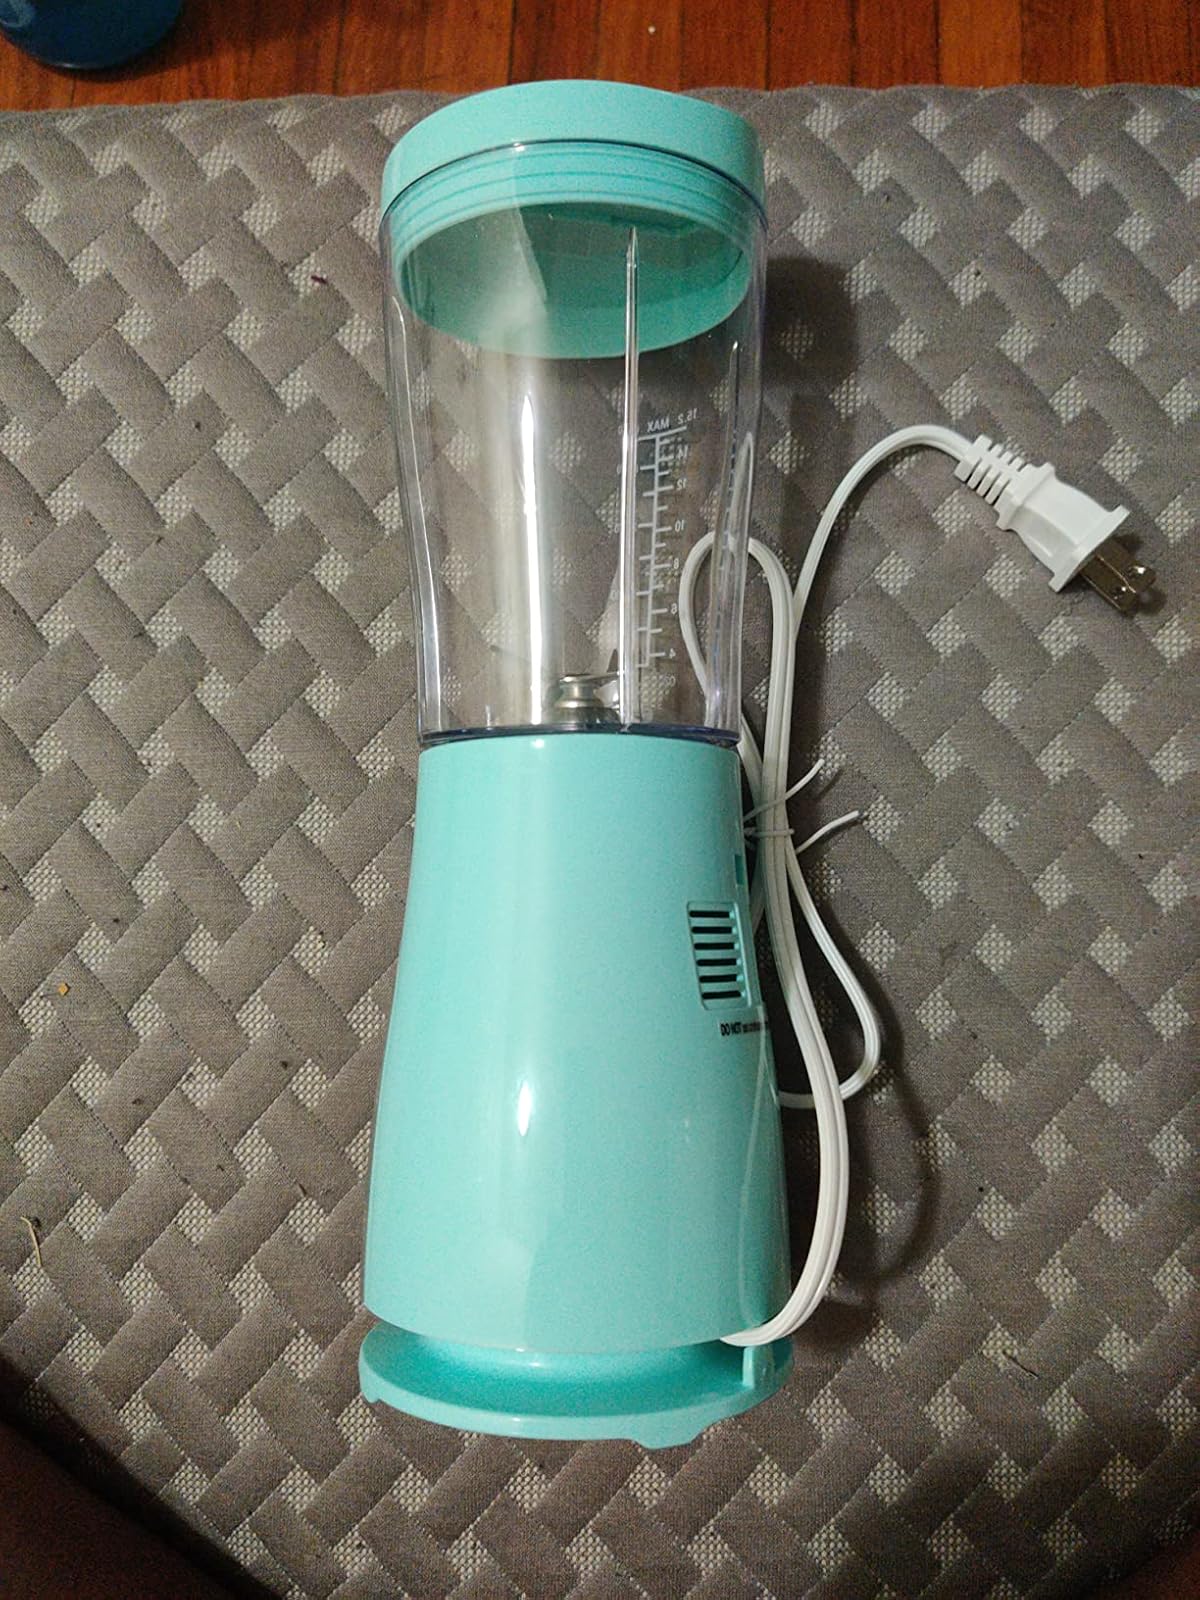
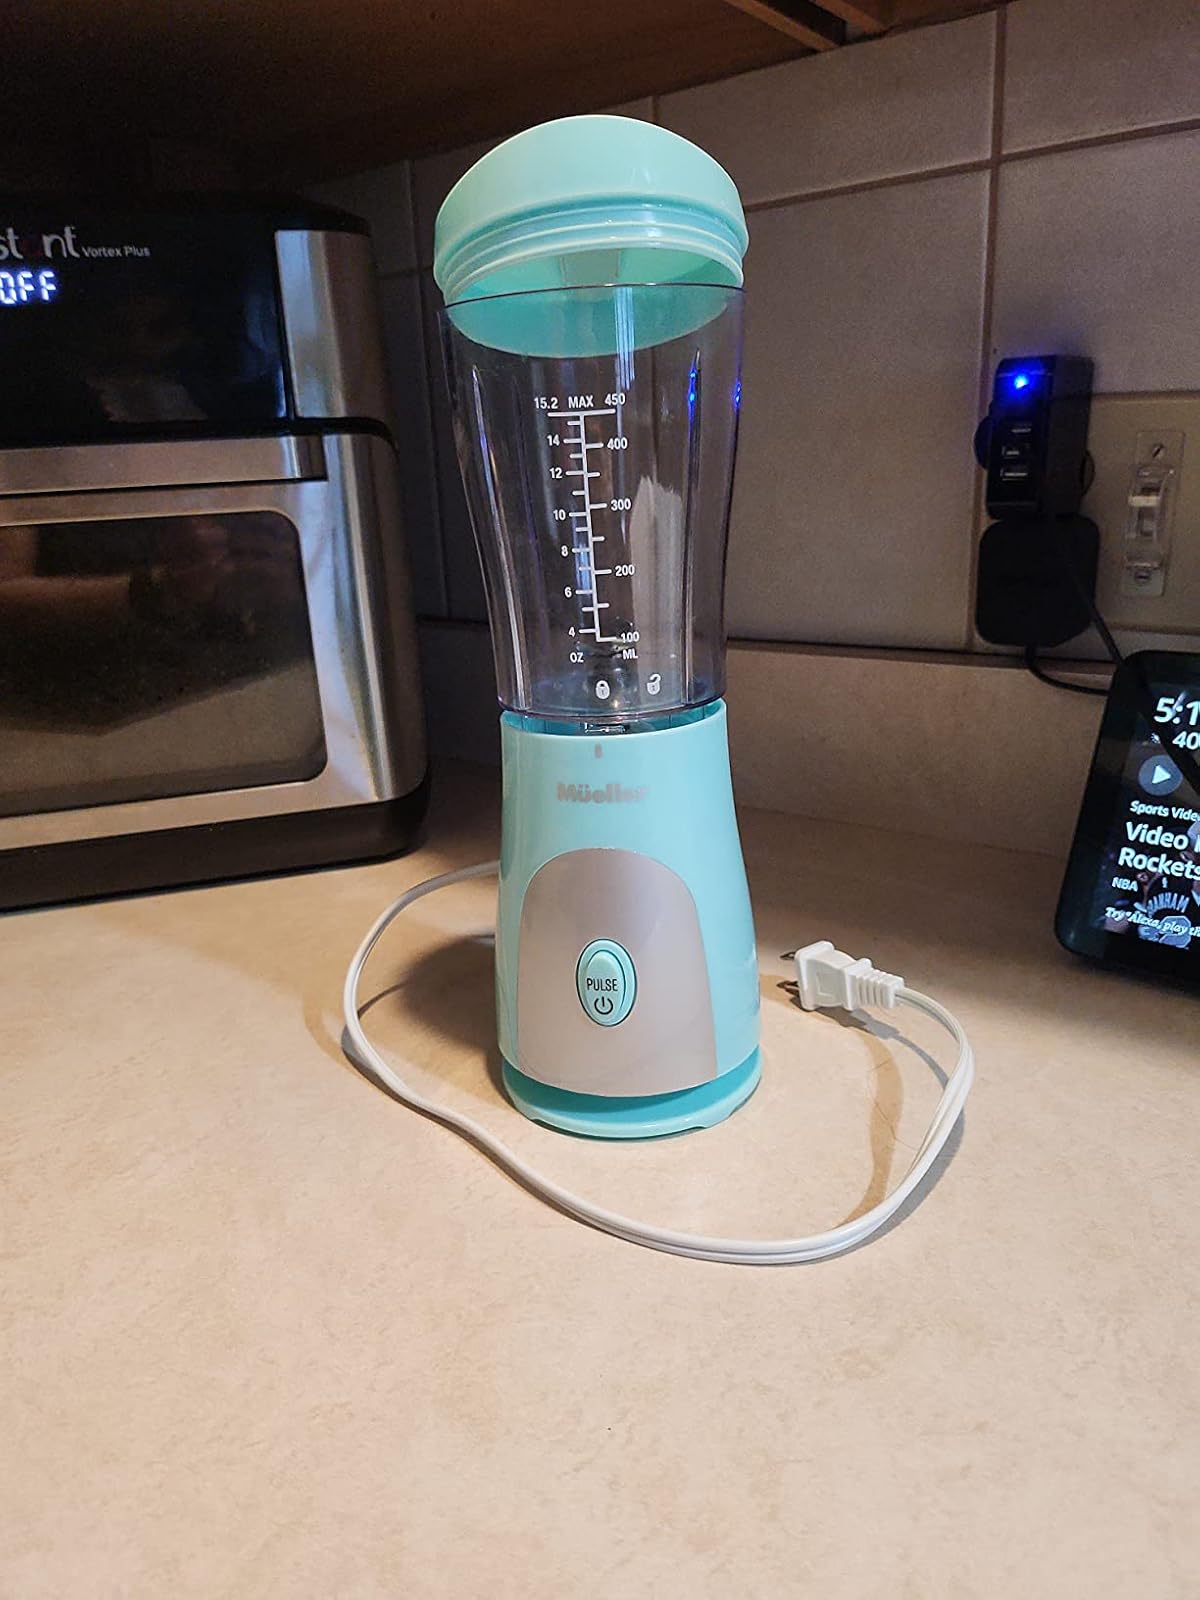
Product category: items_blender
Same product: yes